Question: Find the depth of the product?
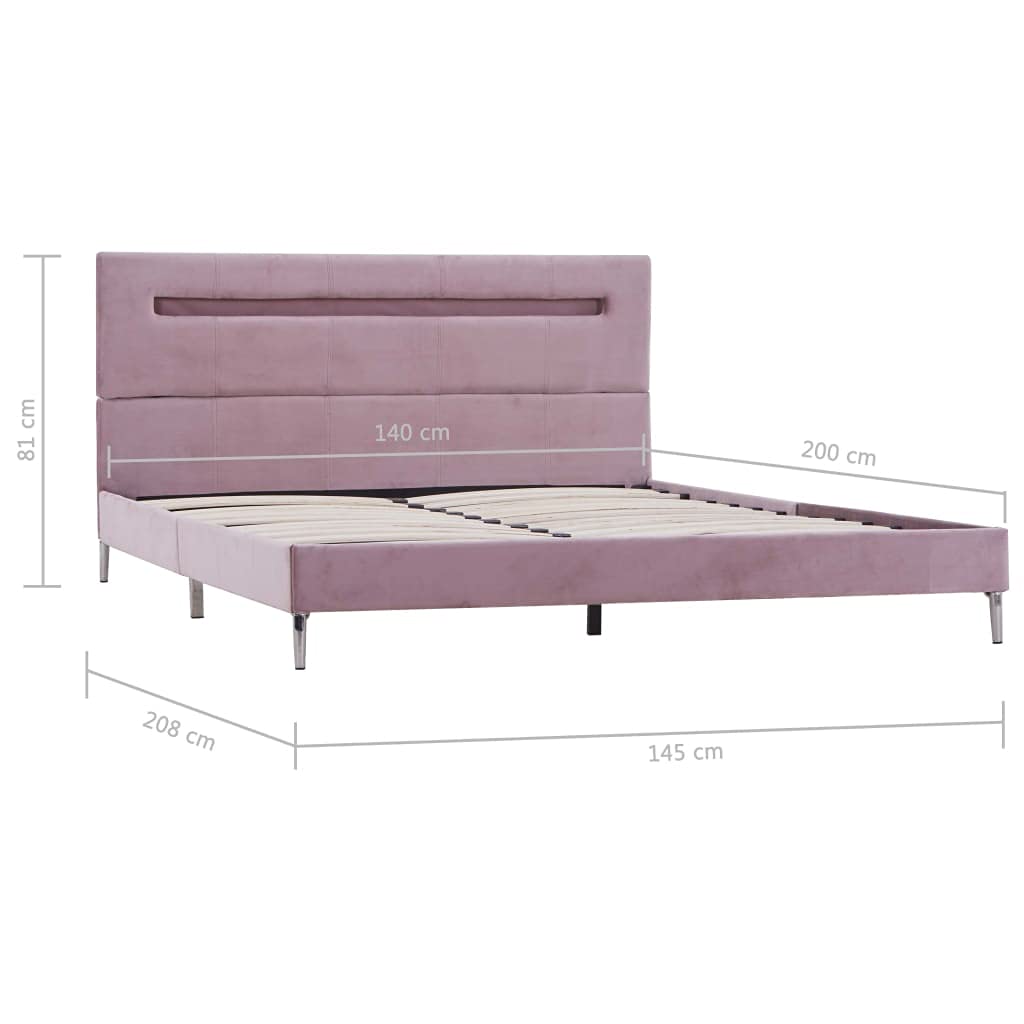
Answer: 208.0 centimetre